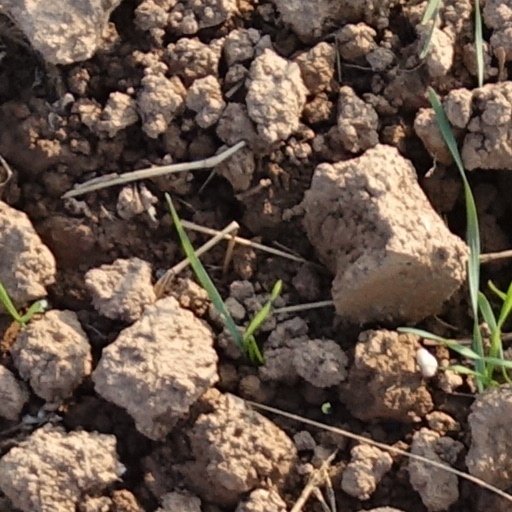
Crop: wheat